Sonic weapon

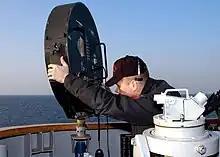
A long-range acoustic device (LRAD) in use on the USS "Blue Ridge"

Sonic and ultrasonic weapons (USW) are weapons of various types that use sound to injure or incapacitate an opponent. Some sonic weapons make a focused beam of sound or of ultrasound; others produce an area field of sound. , military and police forces make some limited use of sonic weapons.